Sinyavino offensive (1942)

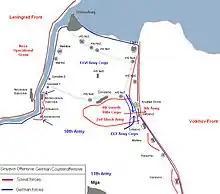
The German counteroffensive

The main German counter offensive began on 21 September. Six divisions participated in the attack, with 121st Infantry Division attacking from the north, 30th Army Corps' 24th, 132nd and 170th Infantry Divisions from the south and 3rd Mountain and 28th Light Infantry Divisions mounting holding attacks. The 5th Mountain Division suffered heavy casualties in the last ten days and did not play a big role in the counteroffensive.